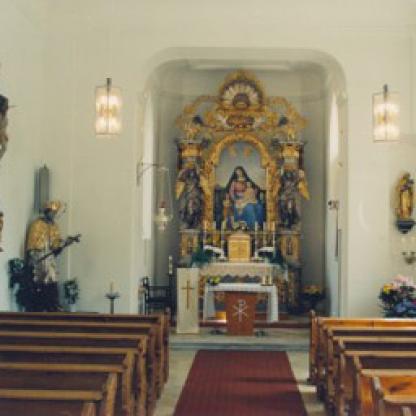
Scene: Indoor